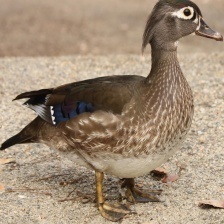
Species: WOOD DUCK
Scientific name: AIX SPONSA
ImageNet parent category: drake